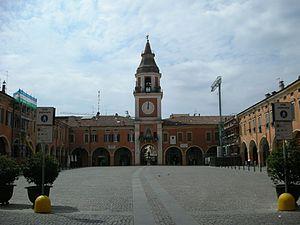
Sassuolo est une ville italienne de la province de Modène dans la région Émilie-Romagne en Italie.